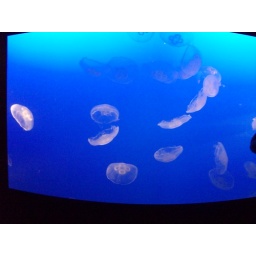
the water is so blue and the jelly fish are just so unique but in a way they look all the same.